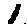
Label: 1